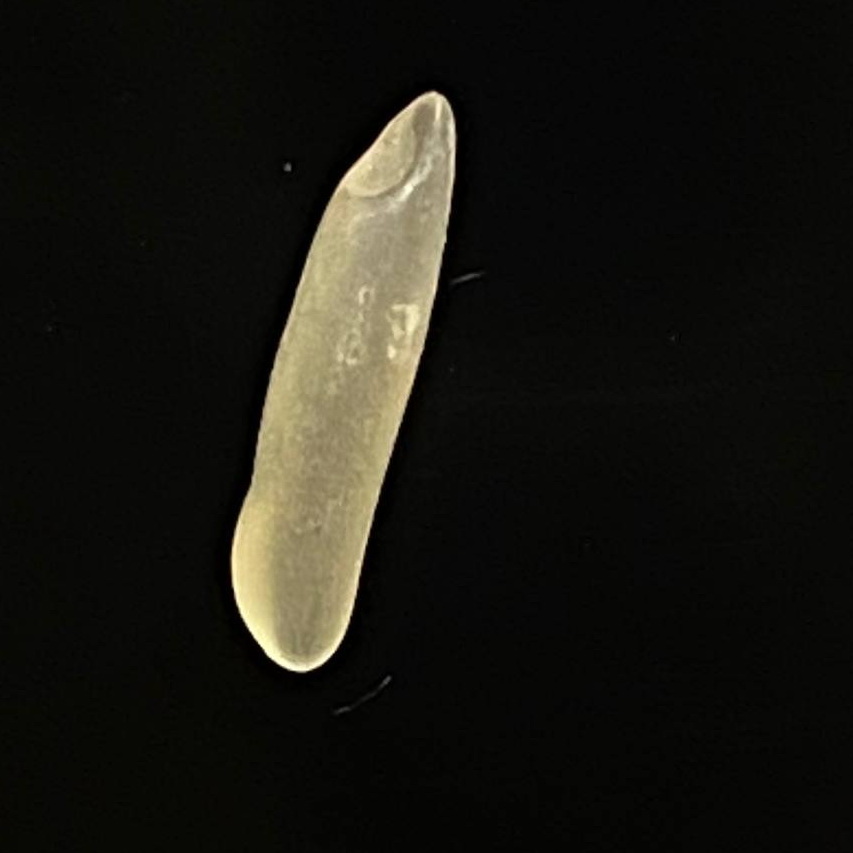
Rice variety: Bashmoti